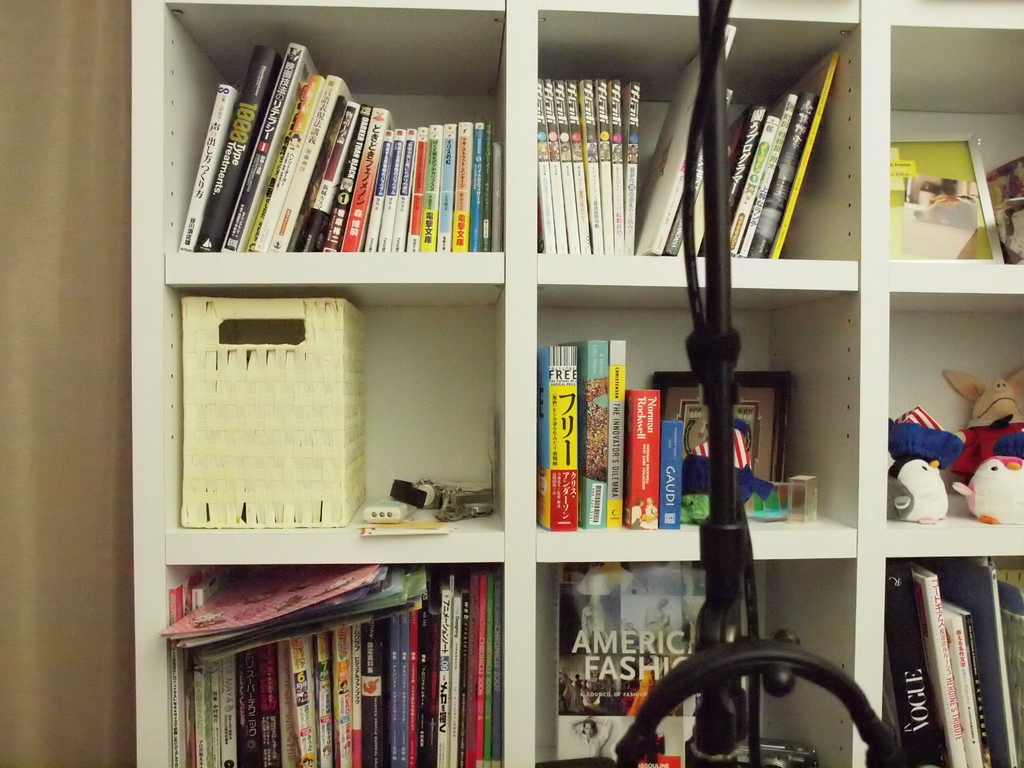
Label: others